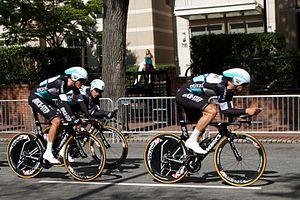
Le contre-la-montre par équipes de marques masculin aux championnats du monde de cyclisme sur route 2015 a lieu le 20 septembre 2015 à Richmond, aux États-Unis. Il s'agit de la 4ᵉ édition disputée depuis son introduction en 2012. Il s'agit de la 27ᵉ épreuve de l'UCI World Tour 2015.